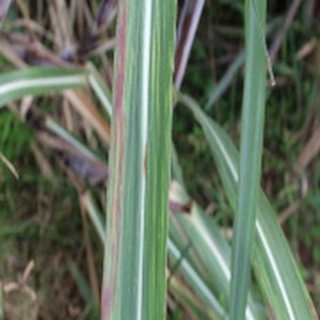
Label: sugarcane_bacterial_blight